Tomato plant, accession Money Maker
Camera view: vertical (180 deg); turntable rotation: 30 degrees
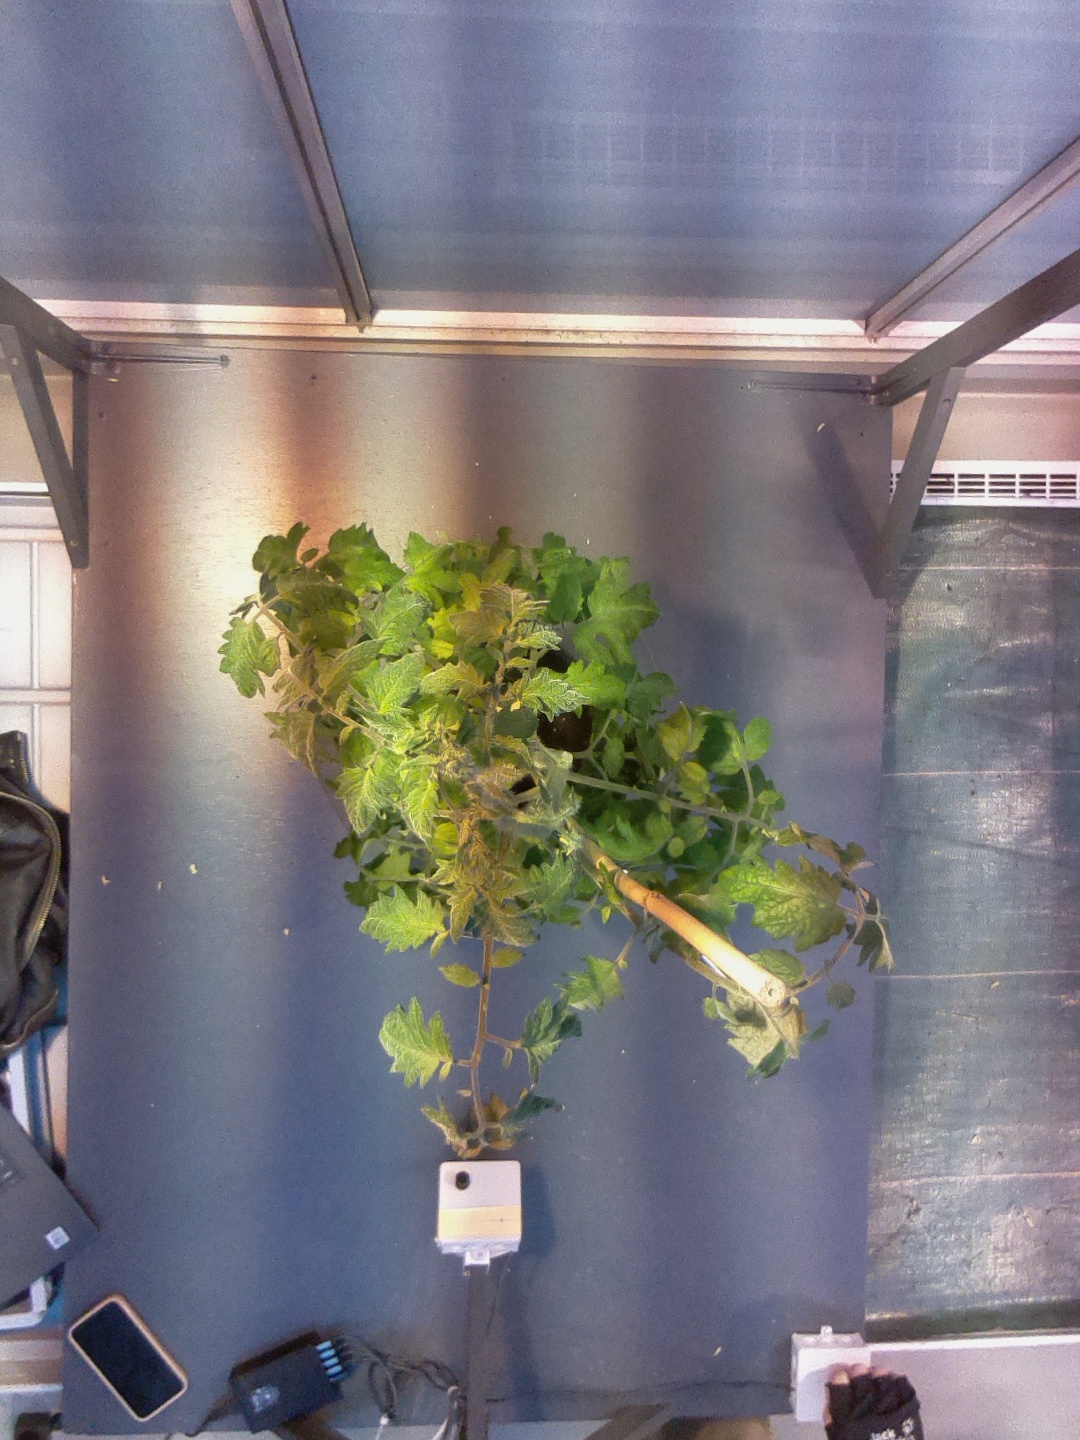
BBCH growth stage 67: Full flowering, 70%-80% of flowers open, more petals falling